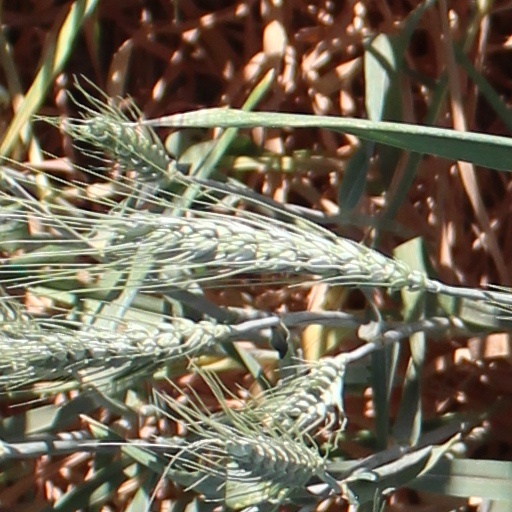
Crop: wheat